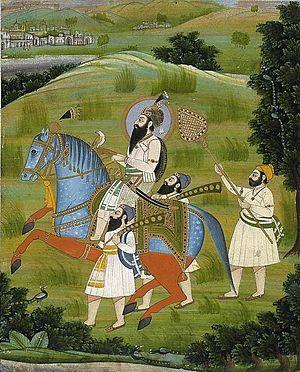
Guru Gobind Singh est le dernier des dix Gurus du sikhisme et le créateur du Khalsa, l'ordre chevaleresque des sikhs.
Le sikhisme est une religion monothéiste fondée dans le nord de l'Inde au XVᵉ siècle par le Gurû Nanak.